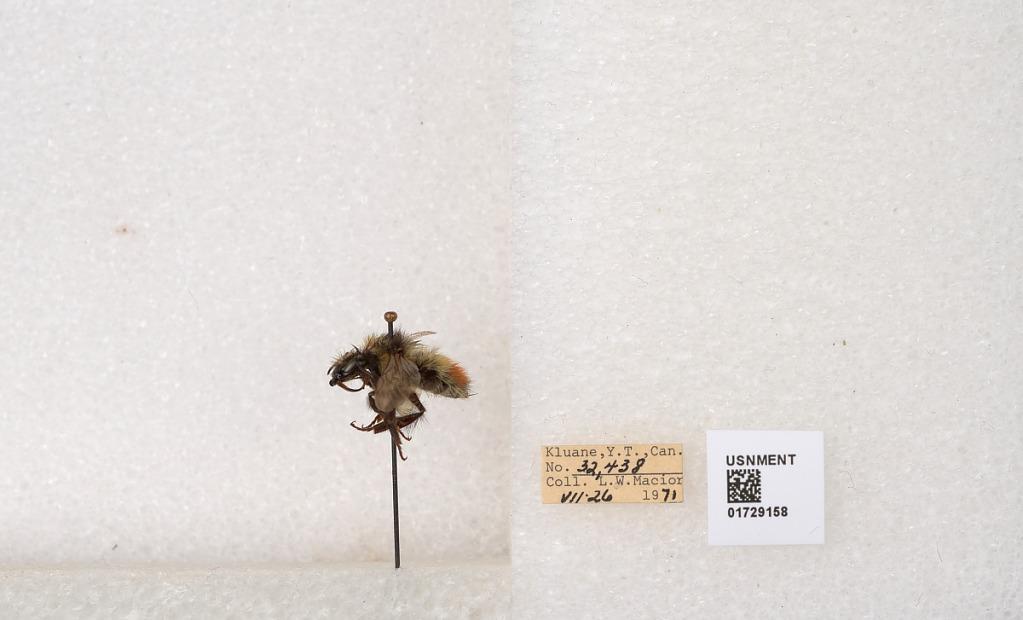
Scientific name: Bombus flavifrons Cresson
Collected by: L. Macior
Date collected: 1971-7-26
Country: Canada
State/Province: Yukon Territory
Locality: Kluane National Park and Reserve
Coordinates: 60.7493, -139.504